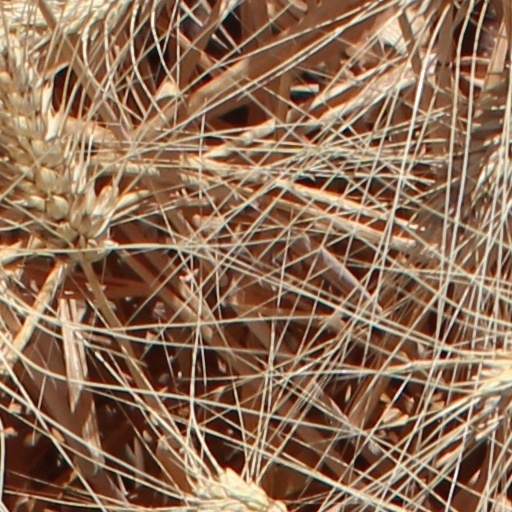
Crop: wheat